Shin-Shibaura Station

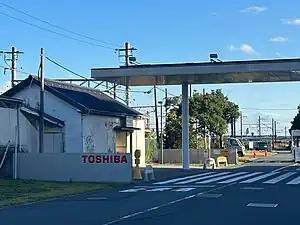
Shin-Shibaura station building, 2023

is a railway station operated by East Japan Railway Company (JR East) in Tsurumi-ku, Yokohama, Kanagawa Prefecture, Japan.